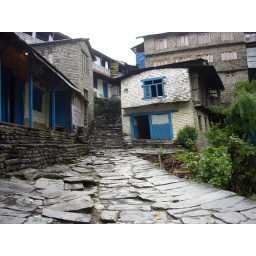
The small gray and blue mountain village of Tikhedunga, in the Annapurnas, Nepal. April 2006.